Place du Palais-Bourbon

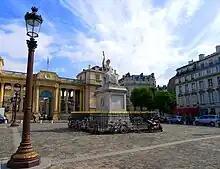
A view of "La Loi" on the Place du Palais-Bourbon with the Palais Bourbon in the background

The Place du Palais-Bourbon is a historic square in the 7th arrondissement of Paris, France. It is named after the Palais Bourbon, the seat of the National Assembly of the French Parliament, located just north of the square.